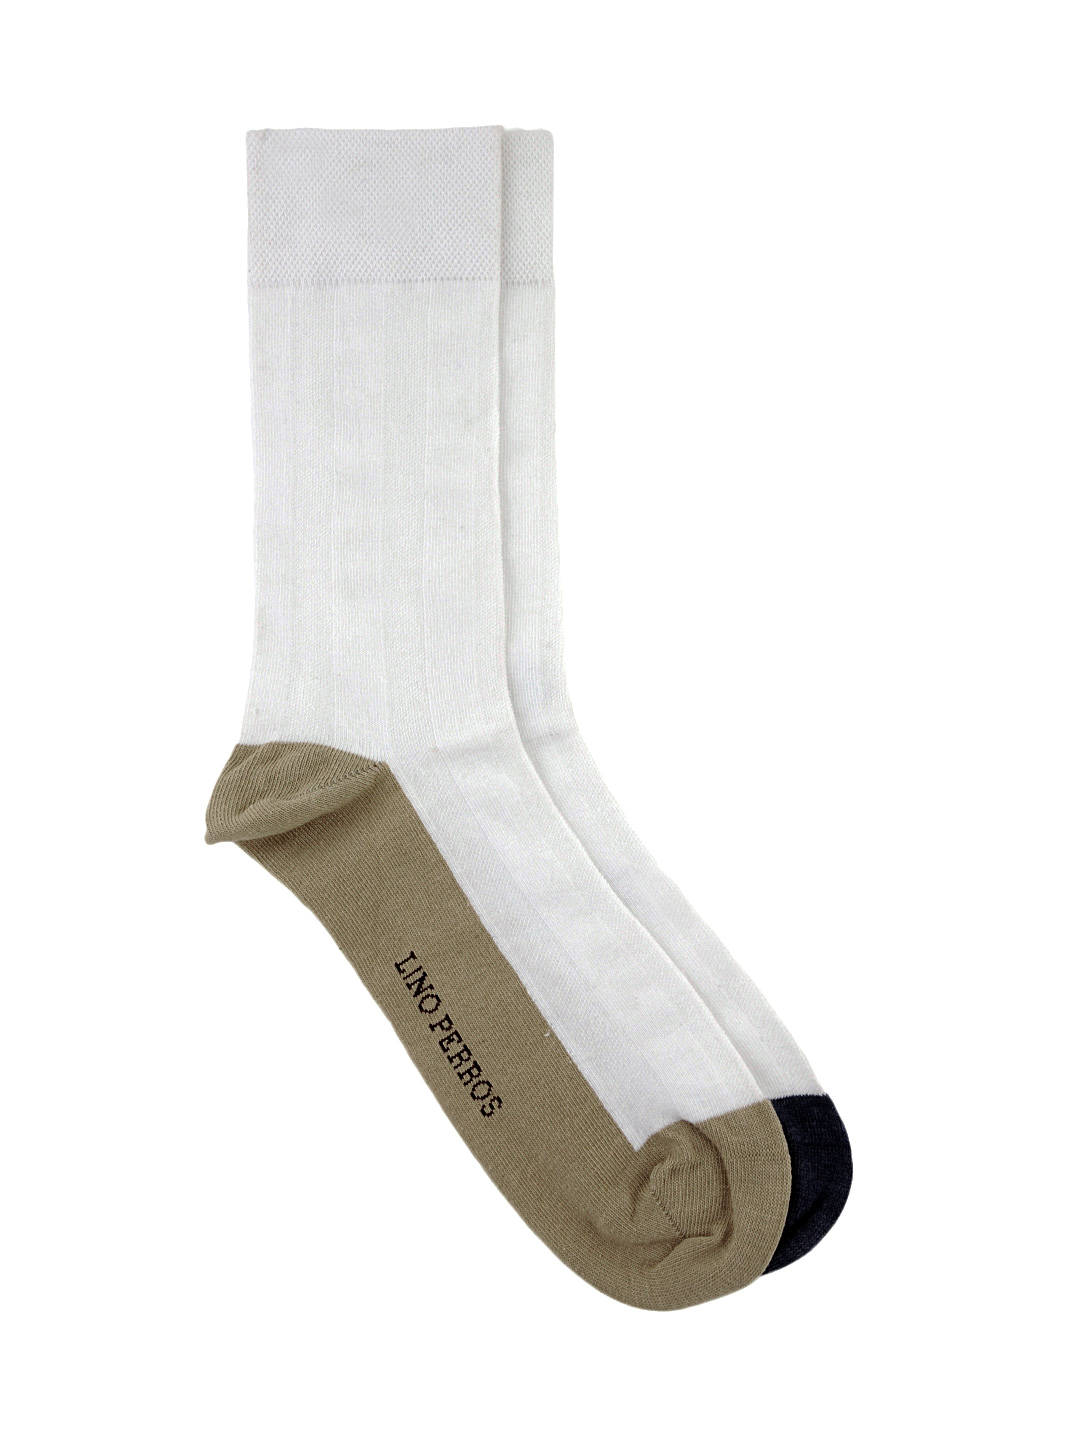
Lino Perros Men Pack of 2 Socks
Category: Accessories / Socks / Socks
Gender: Men
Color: White
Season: Summer 2012
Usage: Casual